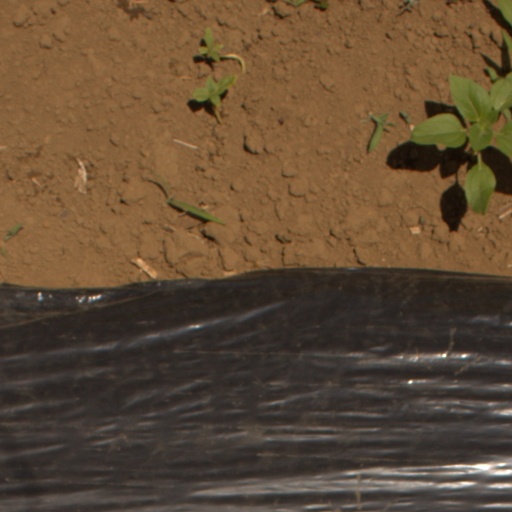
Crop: Jerusalem artichoke